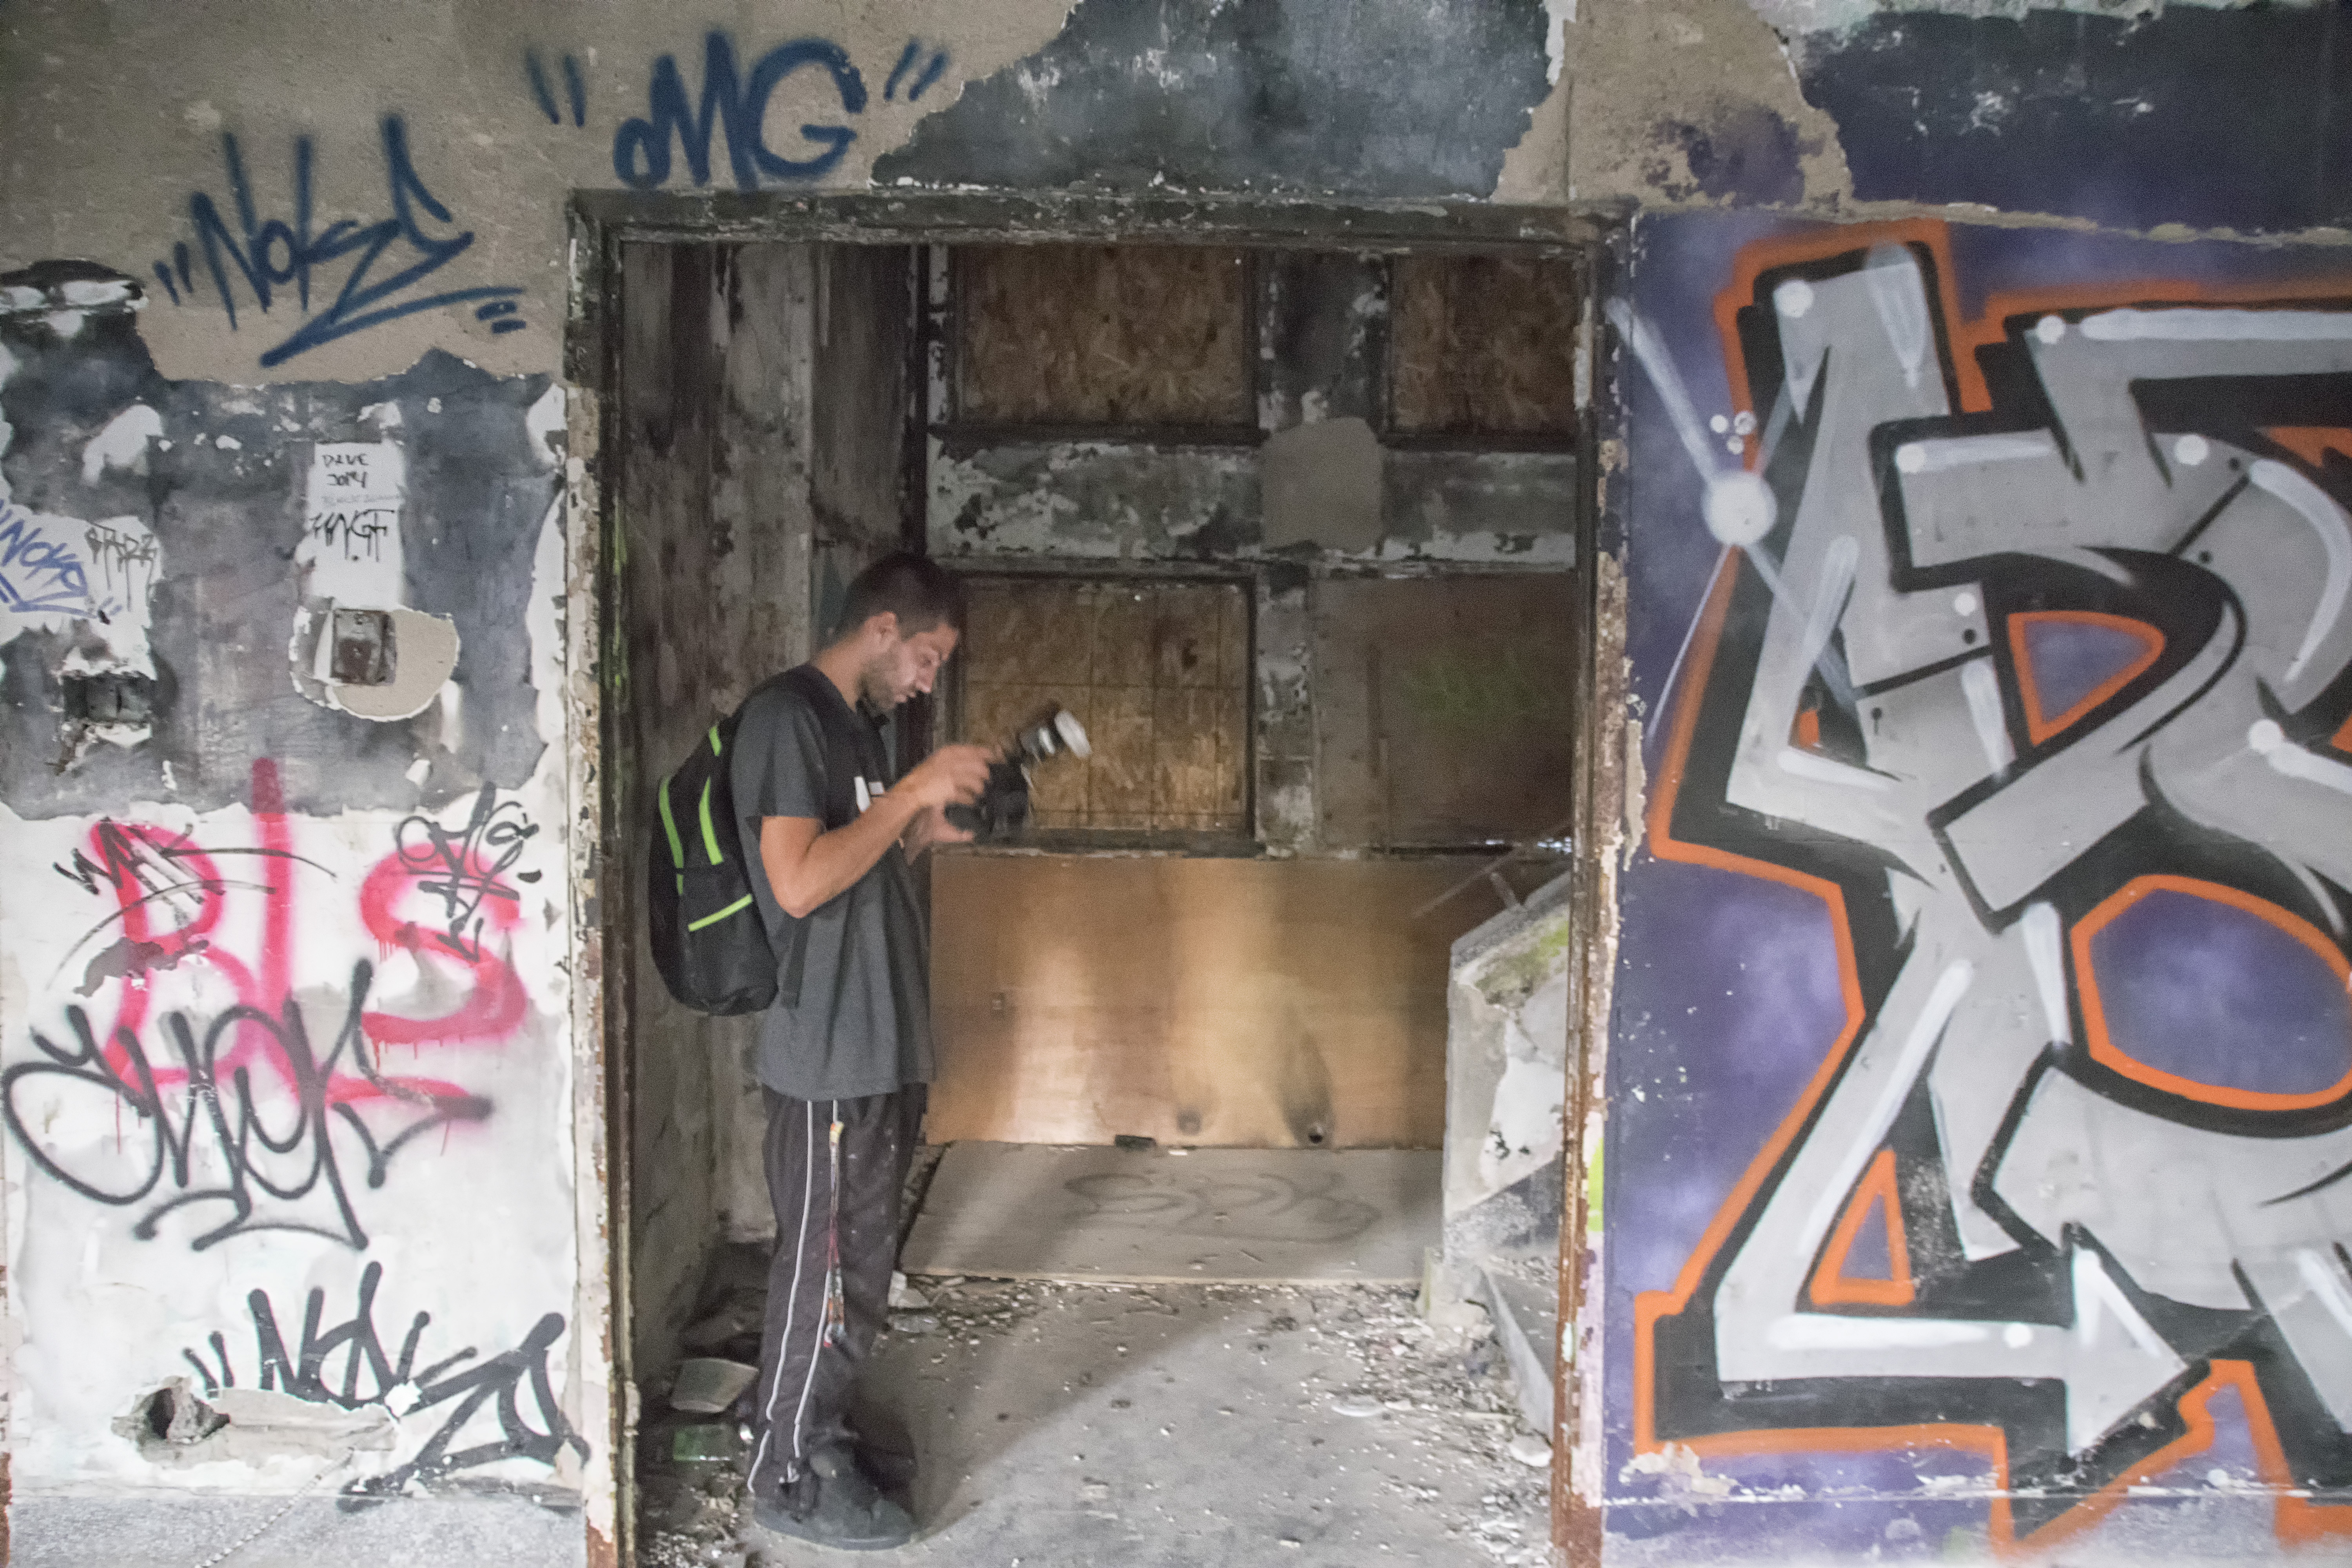
graffiti, street art, art, de, canada, quebec, sainte, clotilde, horton, asile, asylum